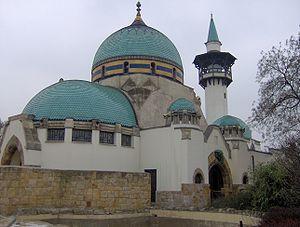
La manufacture de porcelaine Zsolnay est une société hongroise de l'industrie de la porcelaine fondée en 1853 par Vilmos Zsolnay à Pécs.